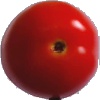
Label: Tomato 4